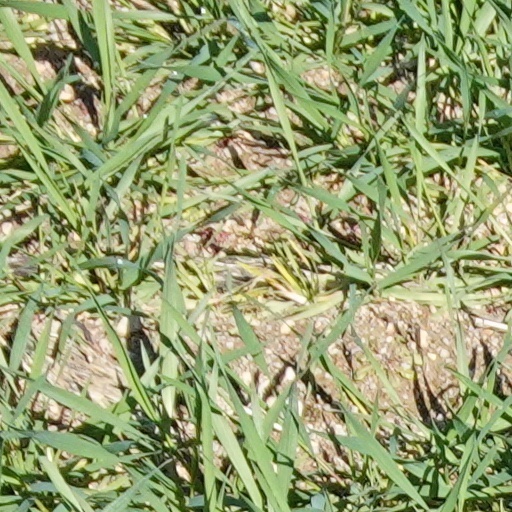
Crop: wheat